Li-Fi

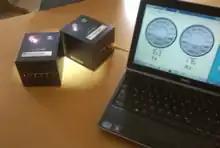
Li-Fi modules

Li-Fi is a derivative of optical wireless communications (OWC) technology, which uses light from light-emitting diodes (LEDs) as a medium to deliver network, mobile, high-speed communication in a similar manner to Wi-Fi. Projections of the LiFi market varies greatly between analysts. They range from a compound annual growth rate (CAGR) of 17% to 63% from 2023 to 2030 and projections suggest it will grow to between $10.9 billion and $116.96 billion by 2030.